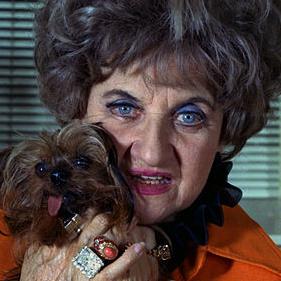
Age: 75